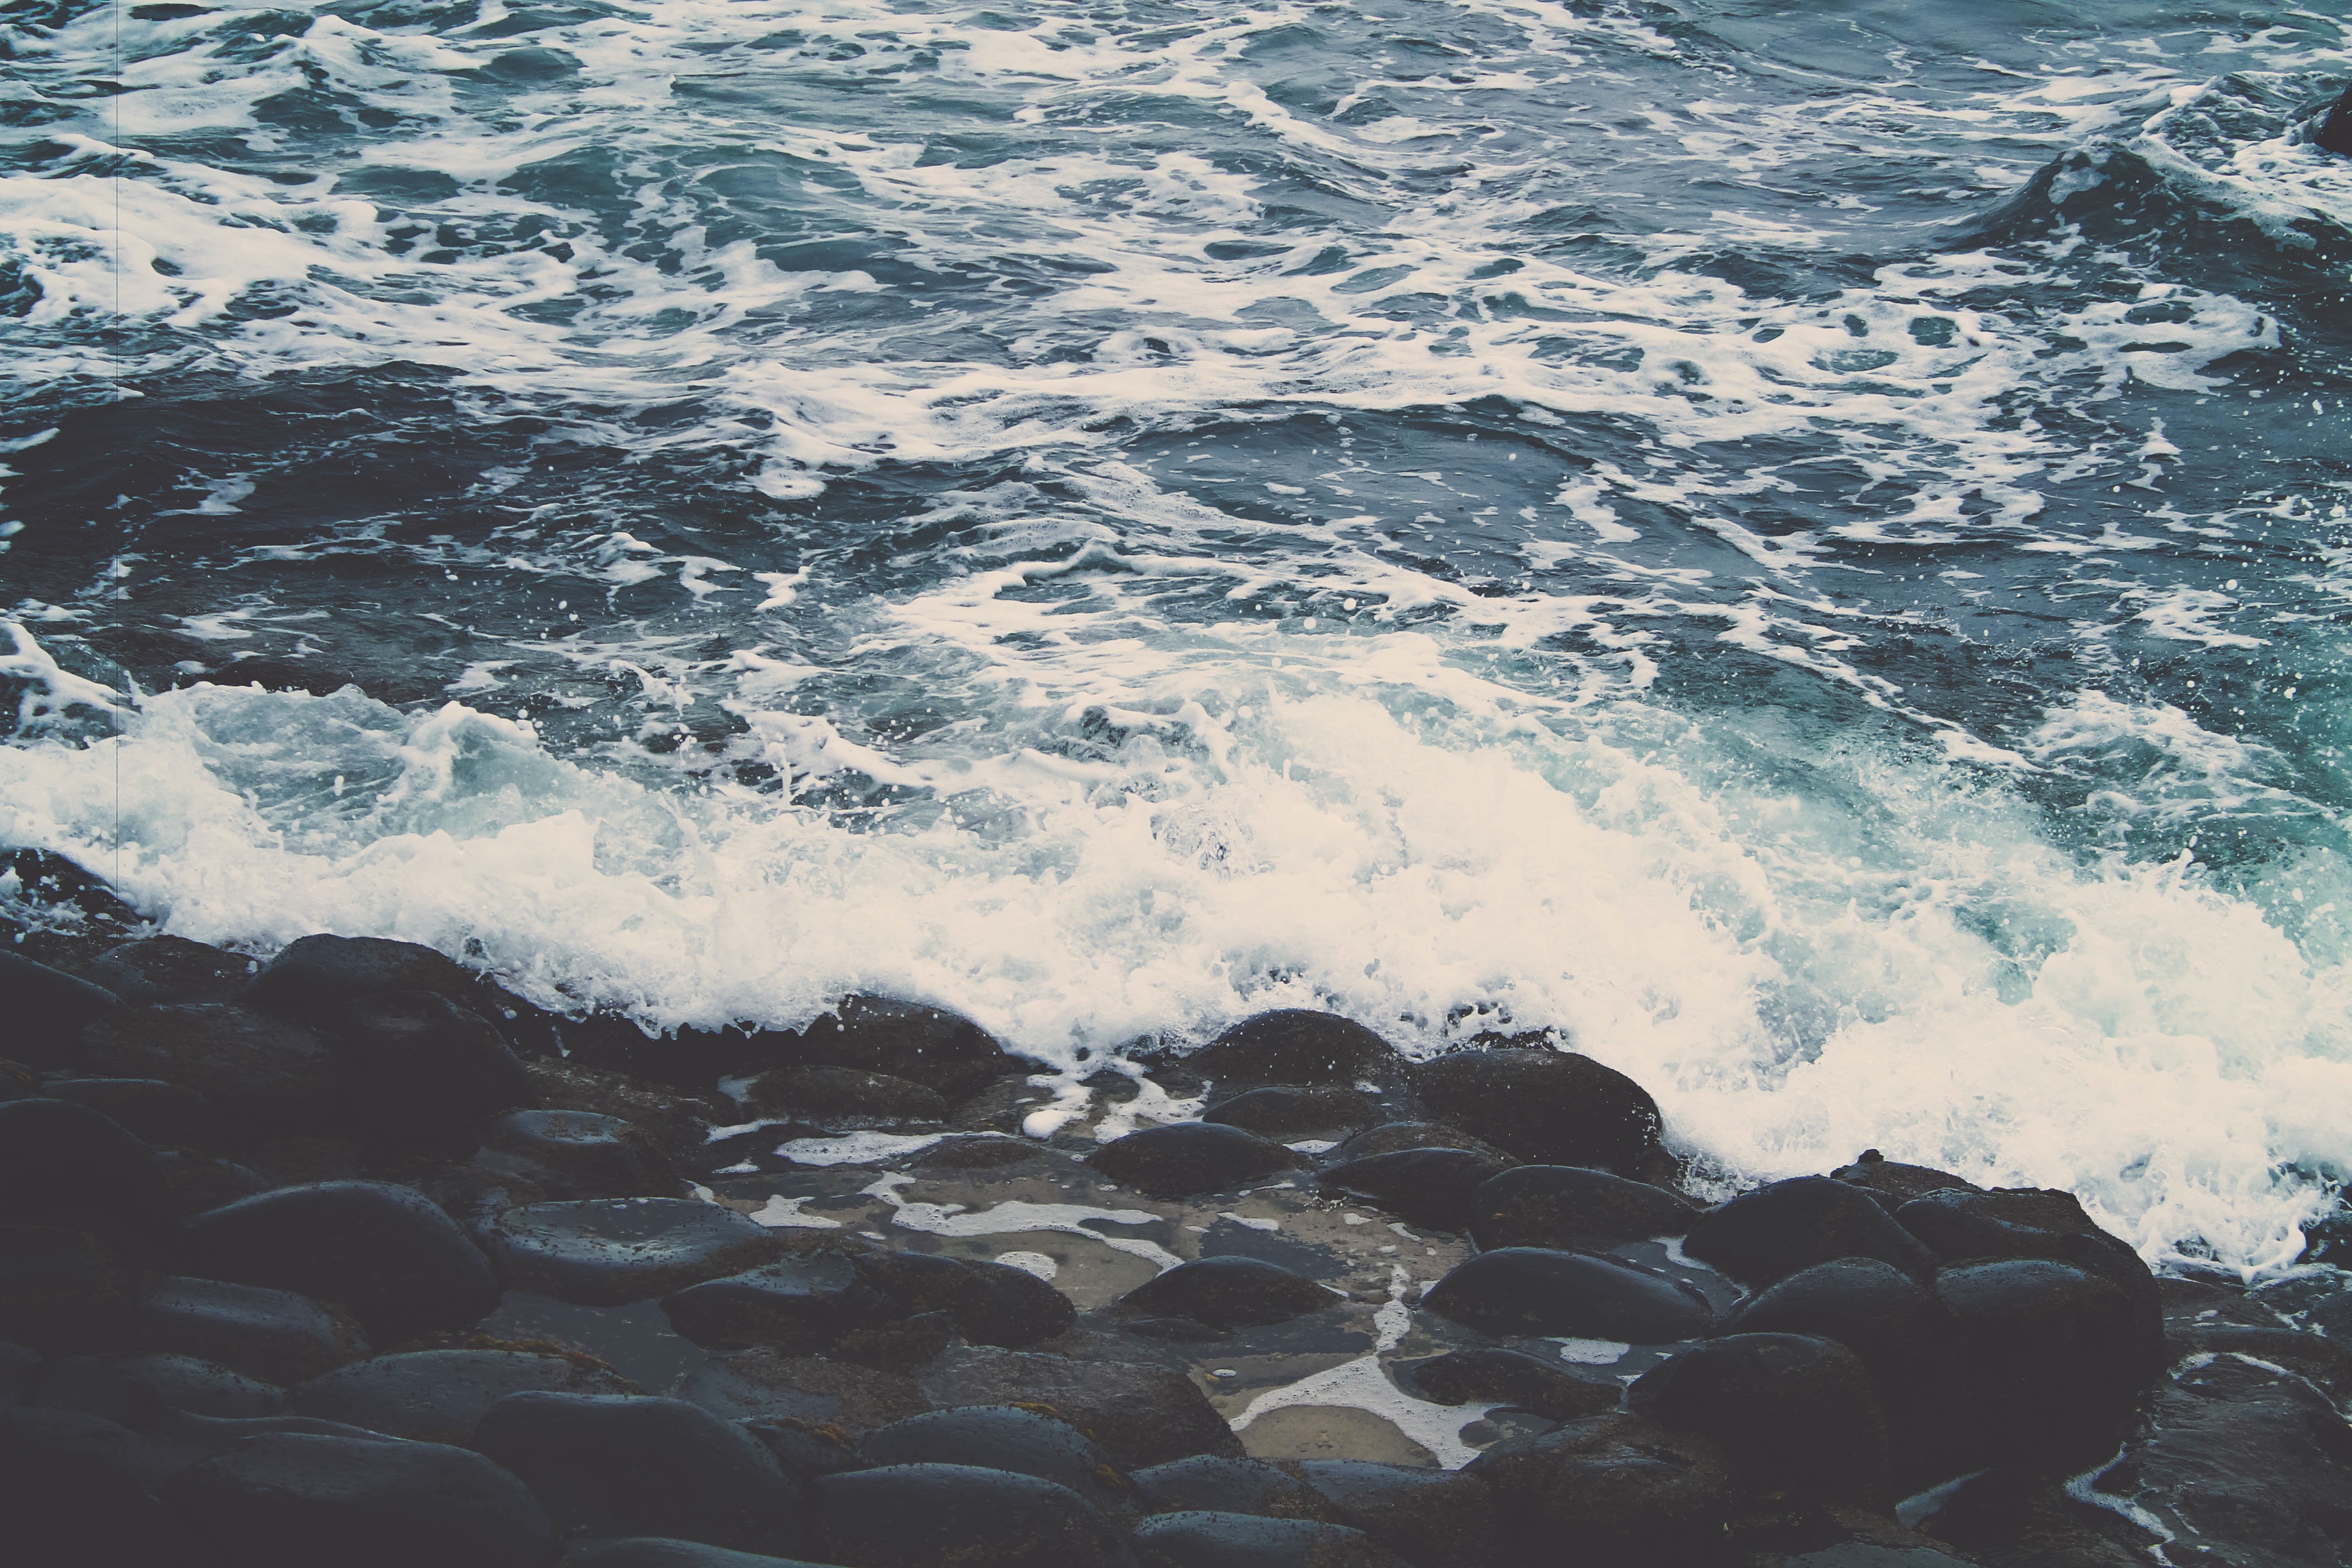
sea, coast, water, rock, ocean, horizon, shore, wave, tide, reflection, bay, rapid, cape, wind wave